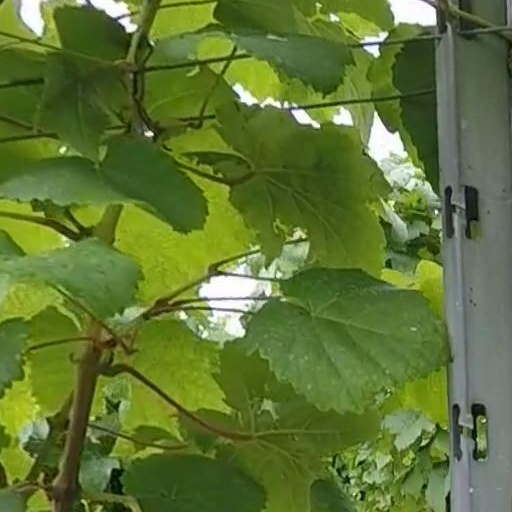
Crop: grape